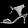
Label: Sandal